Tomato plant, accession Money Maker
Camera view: tilt-top (135 deg); turntable rotation: 330 degrees
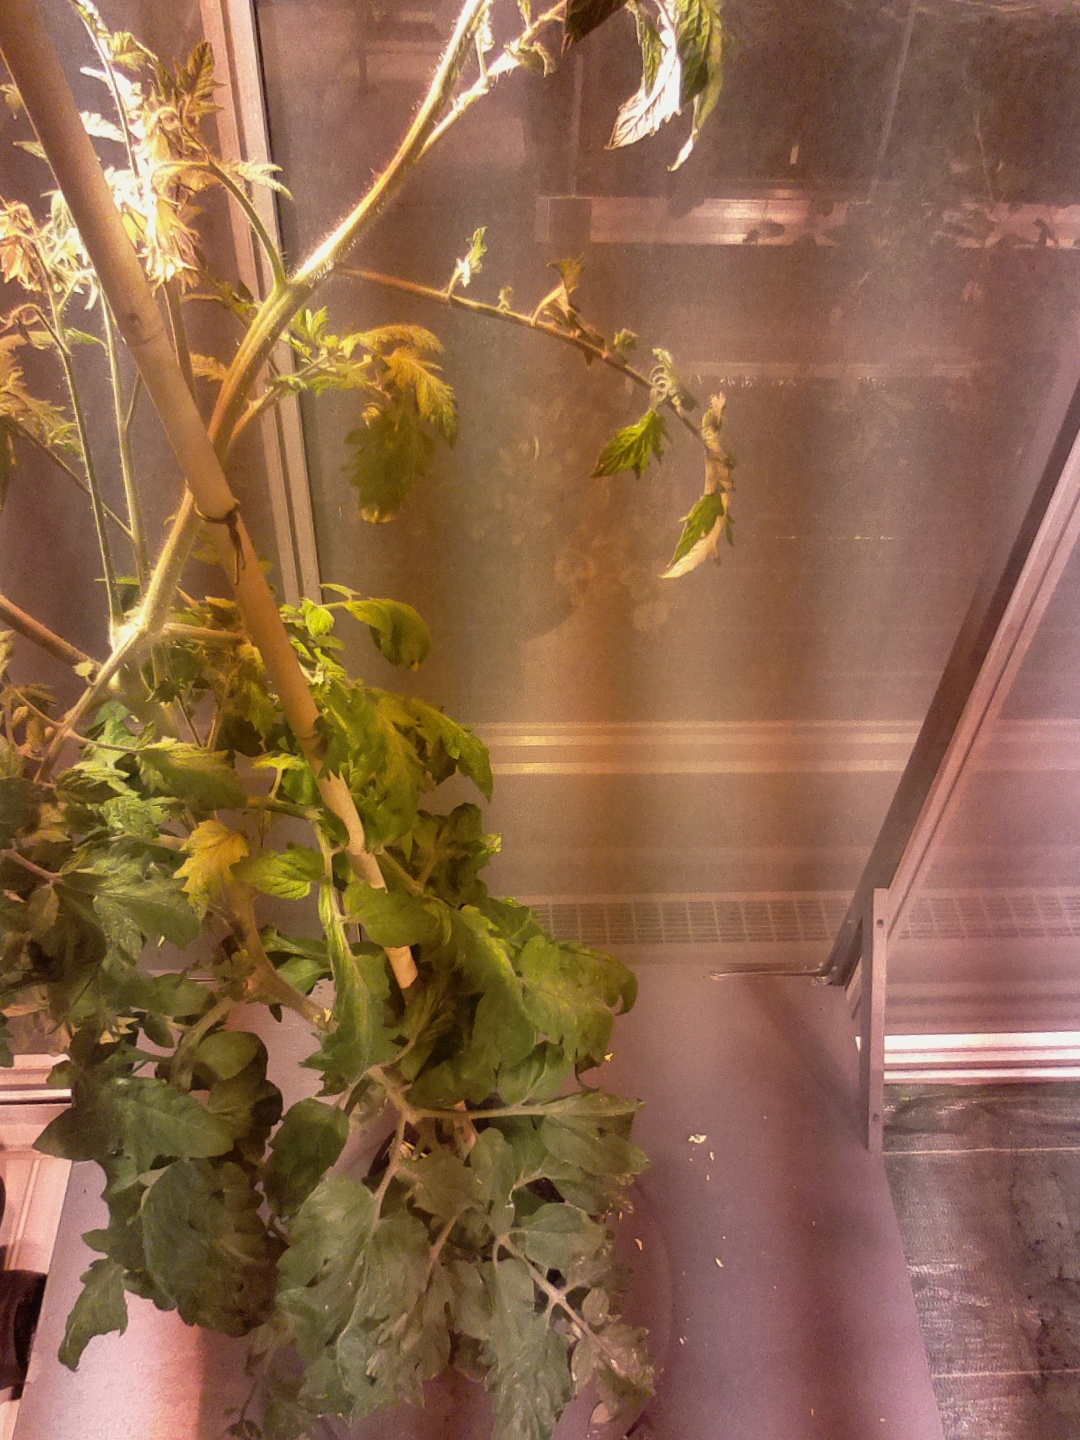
BBCH growth stage 69: End of flowering, 90%-100% of flowers open, more petals falling